These Waves of Girls

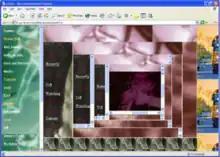
This screenshot from "These Waves of Girls" shows the nested frames criticised by Anja Rau but seen as a "meaningful element in the work" by Raine Koskimaa.

The autobiographical framing is also visible in the slightly unpolished feel of the web design. Anja Rau has criticised this in her "beta-test" of the work, where she argues that the use of frames, Flash and the embedding of sound is done in a way that "does not meet the technological standards of current internet or CD-ROM productions." In an analysis of how people read electronic literature based on teaching the works in undergraduate and Masters level classes, James Pope noted that all students reading "These Waves of Girls" commented "that the interface design was messy and confusing, with cluttered layout, awkward navigation and nested frames creating very distracting pages".